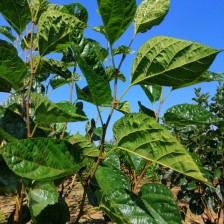
Variety: BlackOodTurkey